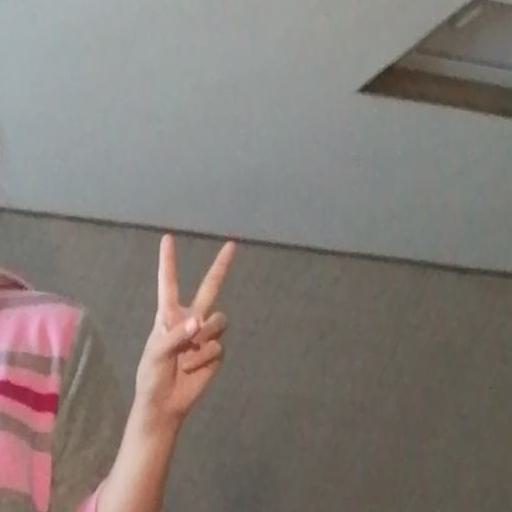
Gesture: peace